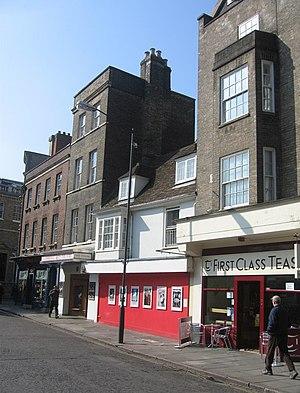
Le Cambridge Arts Theatre est un théâtre situé dans le centre de Cambridge, en Angleterre.